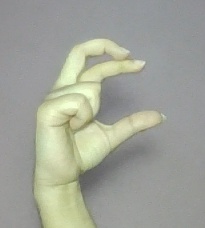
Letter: thal